Frölunda HC

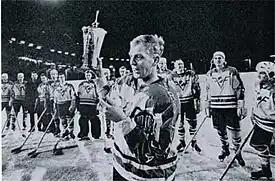
Team captain and playing coach Lars-Eric Lundvall hoisting the Le Mat Trophy when Frölunda won the Swedish Championship in 1965. Lundvall's jersey number 13 is retired by Frölunda.

In 2003 Frölunda became the champions after a 38-year hiatus. The final game in Scandinavium on 7 April against Färjestad BK was ended by late season recruit Tomi Kallio in the third overtime period.